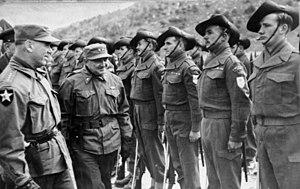
La bataille de Kapyong est un épisode de la guerre de Corée qui s'est déroulé du 22 au 25 avril 1951 dans le district de Gapyeong. Le but des forces chinoises était de reprendre Séoul. La 118ᵉ division volontaire du peuple chinois, en supériorité numérique, perd le terrain contre les Américains, les Canadiens et les Australiens.